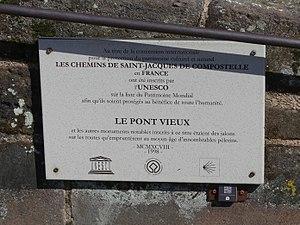
Panneau du patrimoine mondial, Pont Vieux d'Espalion, Aveyron, France.
Le Pont Vieux est un pont situé en France sur la commune d'Espalion, dans le département de l'Aveyron, en région Occitanie.